Lawrence Durrell Collection

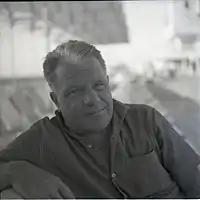
Lawrence Durrell

The Lawrence Durrell Collection is a special collection of books and periodicals by, about or associated with the novelist and poet Lawrence Durrell, donated to the British Library by Alan G. Thomas.